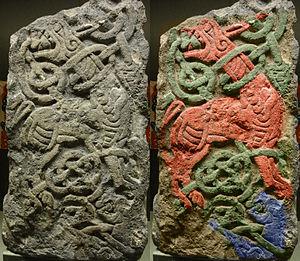
Le prieuré Saint-Oswald est un ancien prieuré de Gloucester, en Angleterre.
Le Gloucester City Museum & Art Gallery dans Brunswick Road, est le plus grand musée de la ville de Gloucester. Il a été récemment rénové grâce à un tirage spécial de la National Heritage Lottery Fund et a été inauguré le 3 septembre 2011.